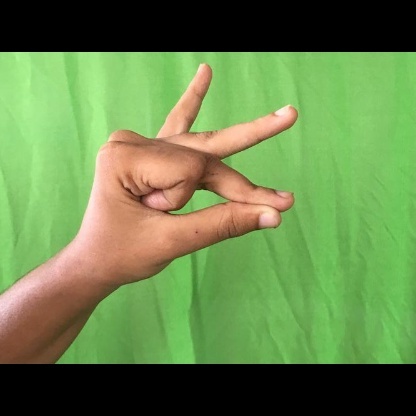
Mudra: Bramaram